Sarah Wewitzer

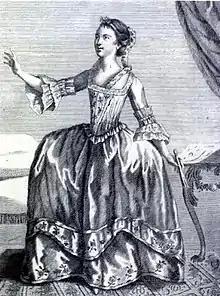

Sarah Wewitzer (1756–1820) was a British actress and singer who styled herself Lady Tyrawley in later life in Ireland.